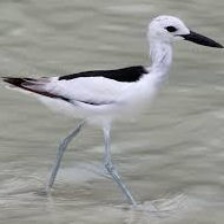
Species: CRAB PLOVER
Scientific name: DROMAS ARDEOLA